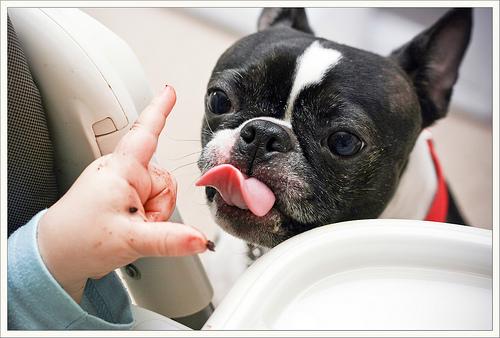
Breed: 230-n000084-Boston_bull